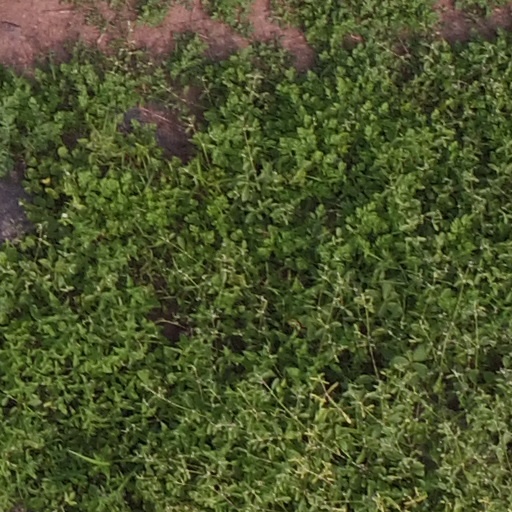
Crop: maize; corn